Demon hunter

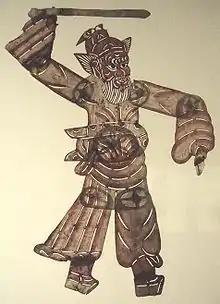
Zhong Kui, a Chinese deity, a slayer of various evil beings.

Demon hunter or demon slayer is a demonology-related historic occupation or folkloric character which specializes in killing demons, monsters, or undead creatures. A demon hunter typically is involved with a deity and angels, and they typically wield religious text, holy water, and relics.